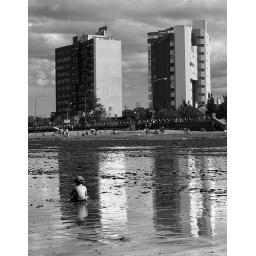
Puerto Madryn, Argentina. Walking along the bench, saw this boy sitting all by himself staring into the distance.